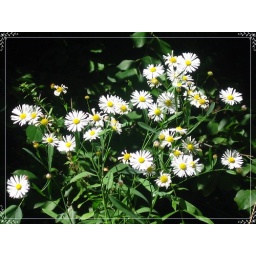
white flowers in frame